Shields Green

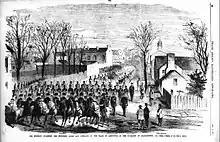
John Anthony Copeland Jr. and Shields Green, being taken in a wagon from the jail to the gallows.

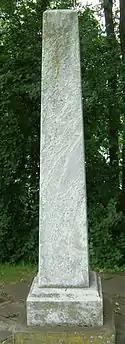

Green's trial preceded that of the other Black captive, Copeland, and began on November 3, that of Edwin Coppock having ended the day before. "Mr. Griswold appeared as his counsel, Judge Russell, of Boston, is also on his way here to take part in the defence of the prisoners."